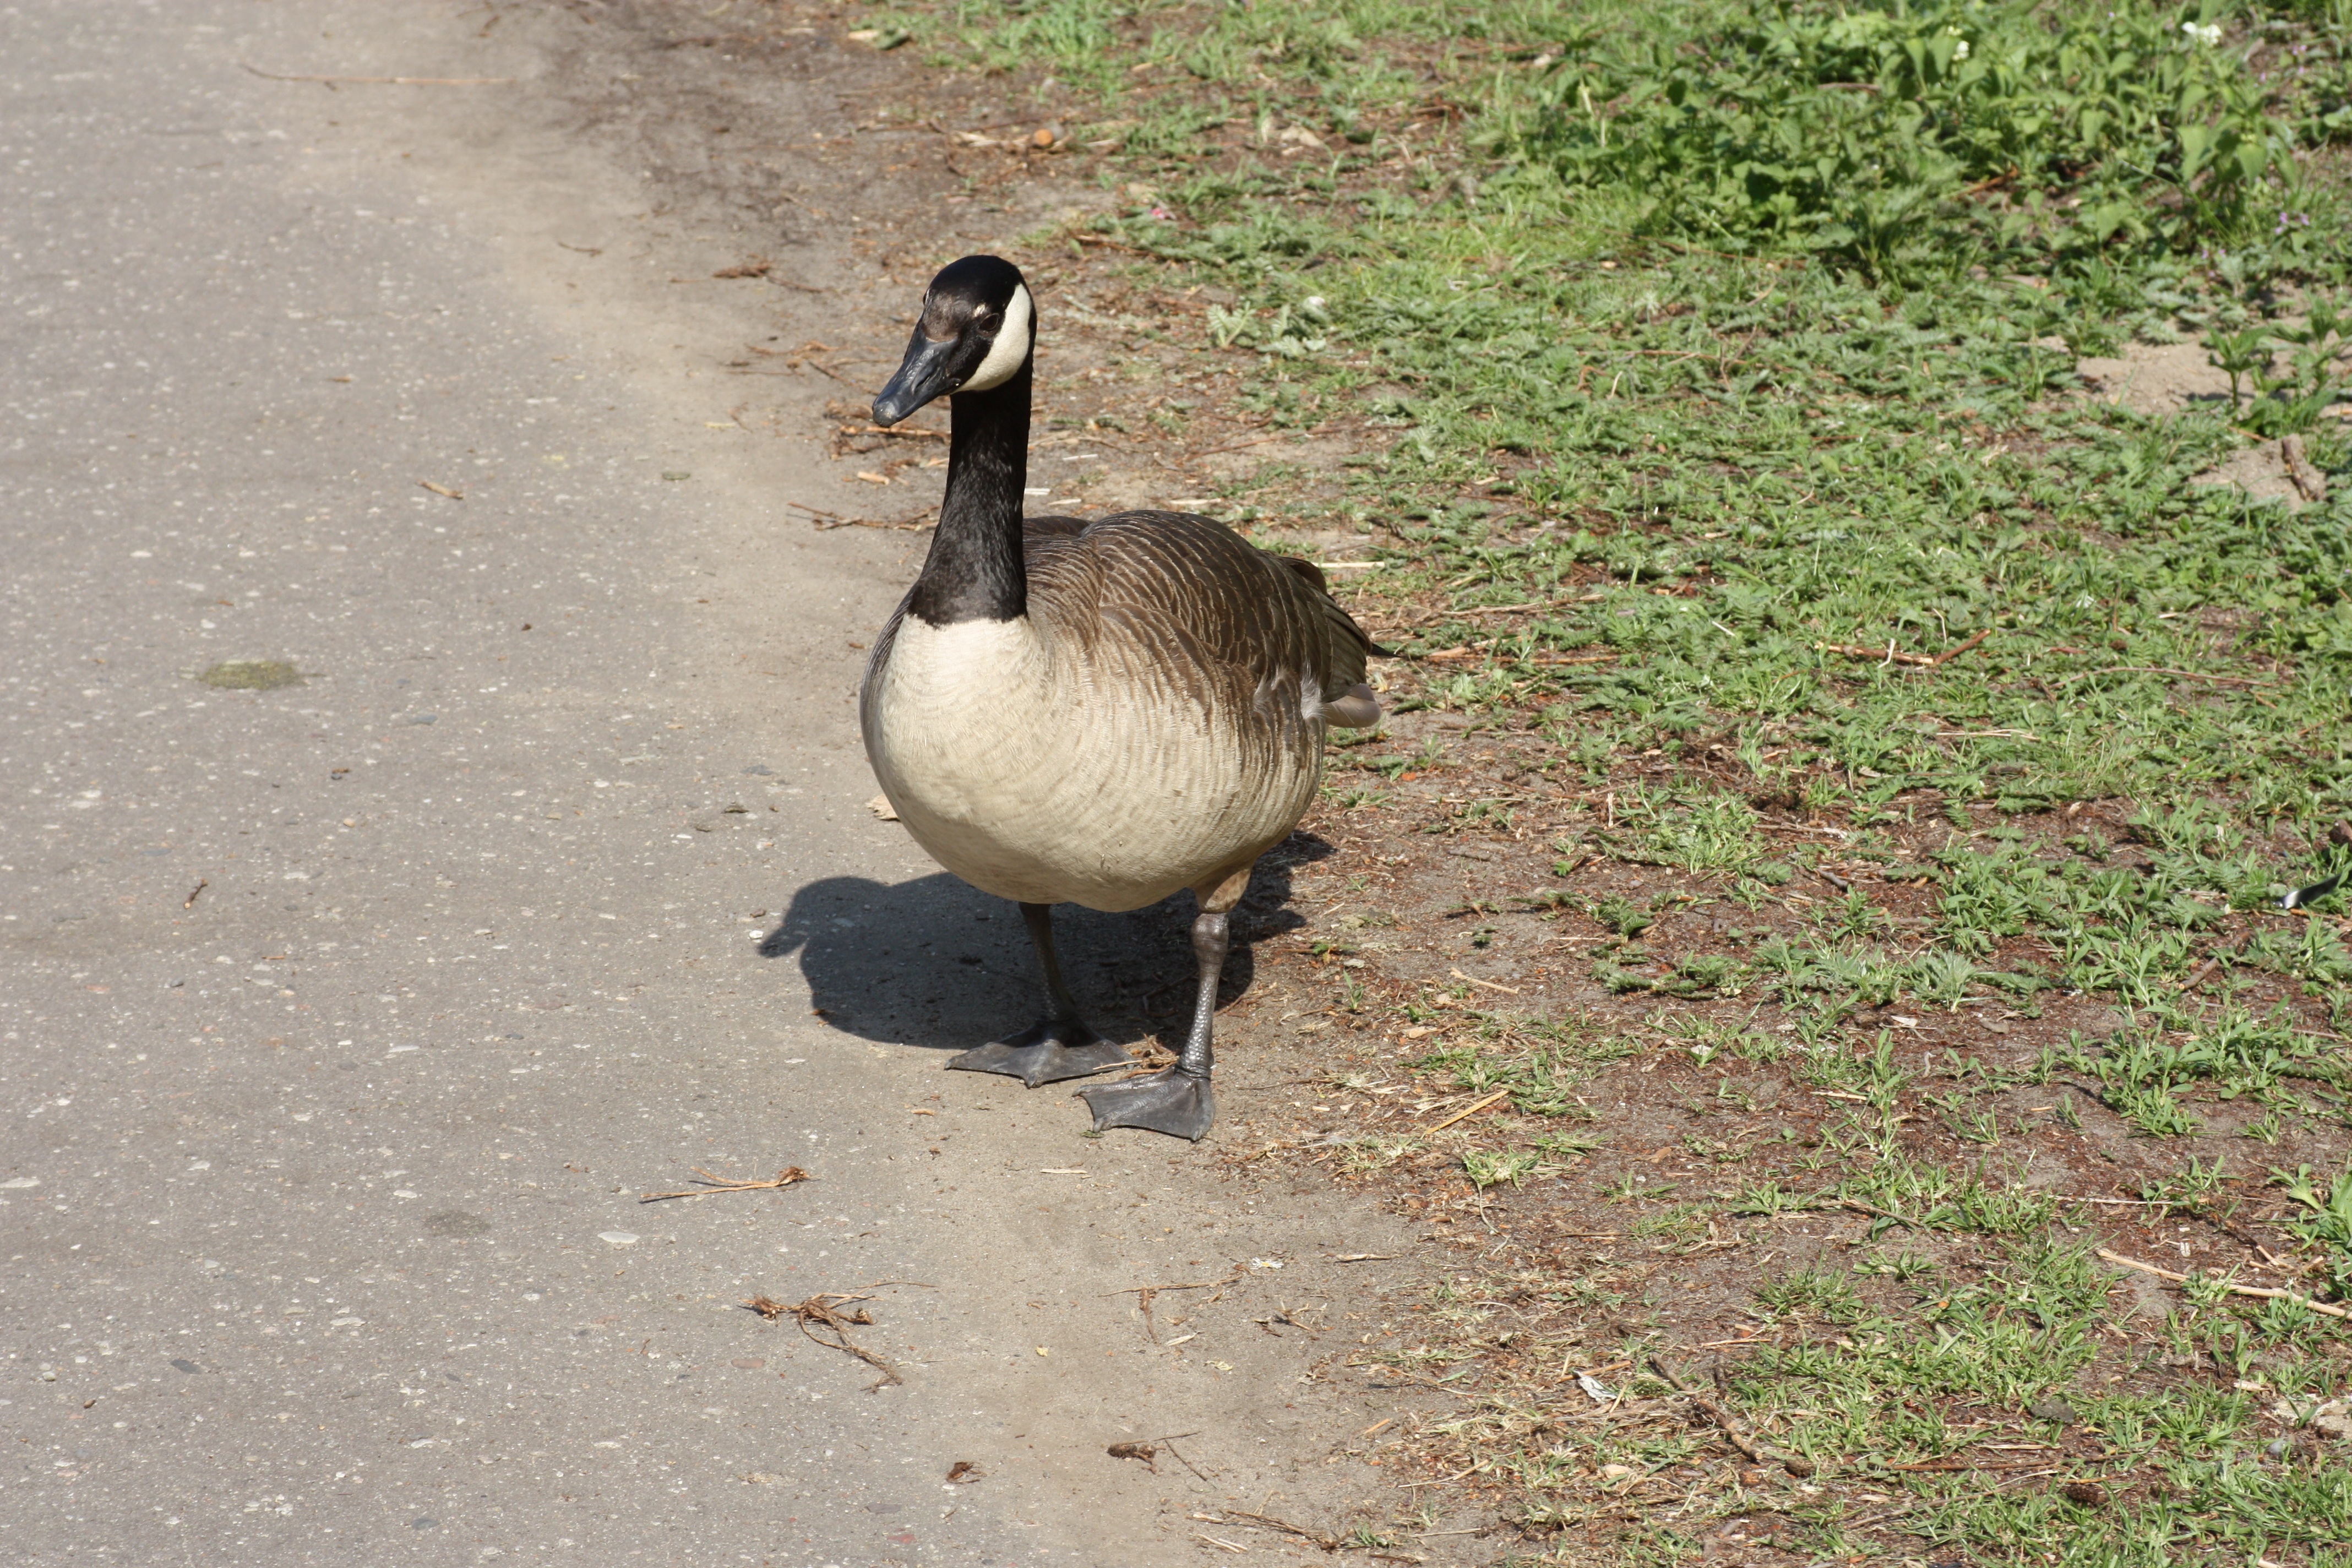
bird, wildlife, beak, fauna, drake, duck, goose, vertebrate, waterfowl, water bird, ducks geese and swans